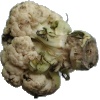
Label: Cauliflower 1